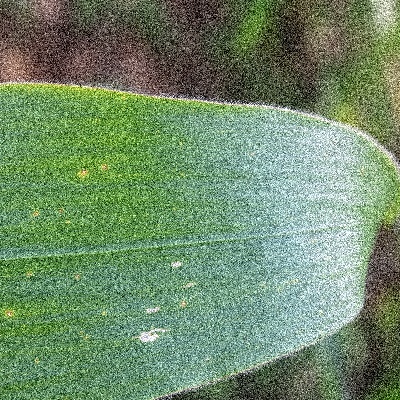
Label: Corn_(Maize)___Leaf_Spot